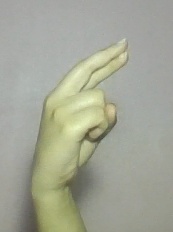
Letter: zay